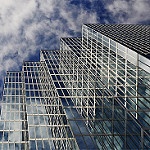
Scene: Outdoor